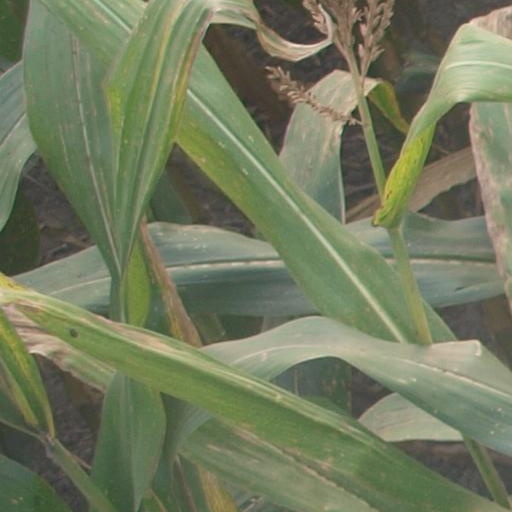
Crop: maize; corn